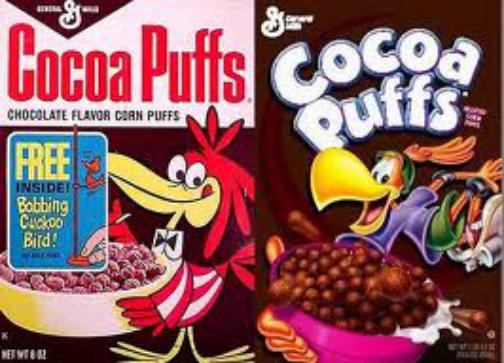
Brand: Cocoa Puffs
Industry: Food